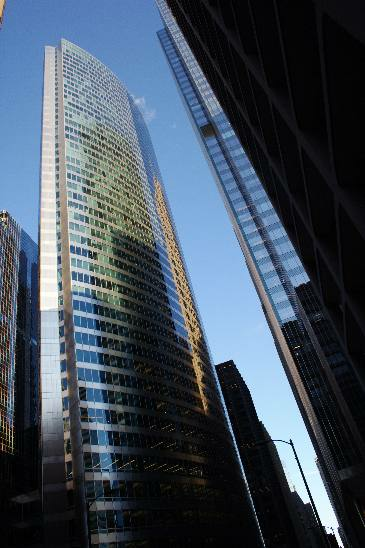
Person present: No